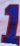
Number: 1